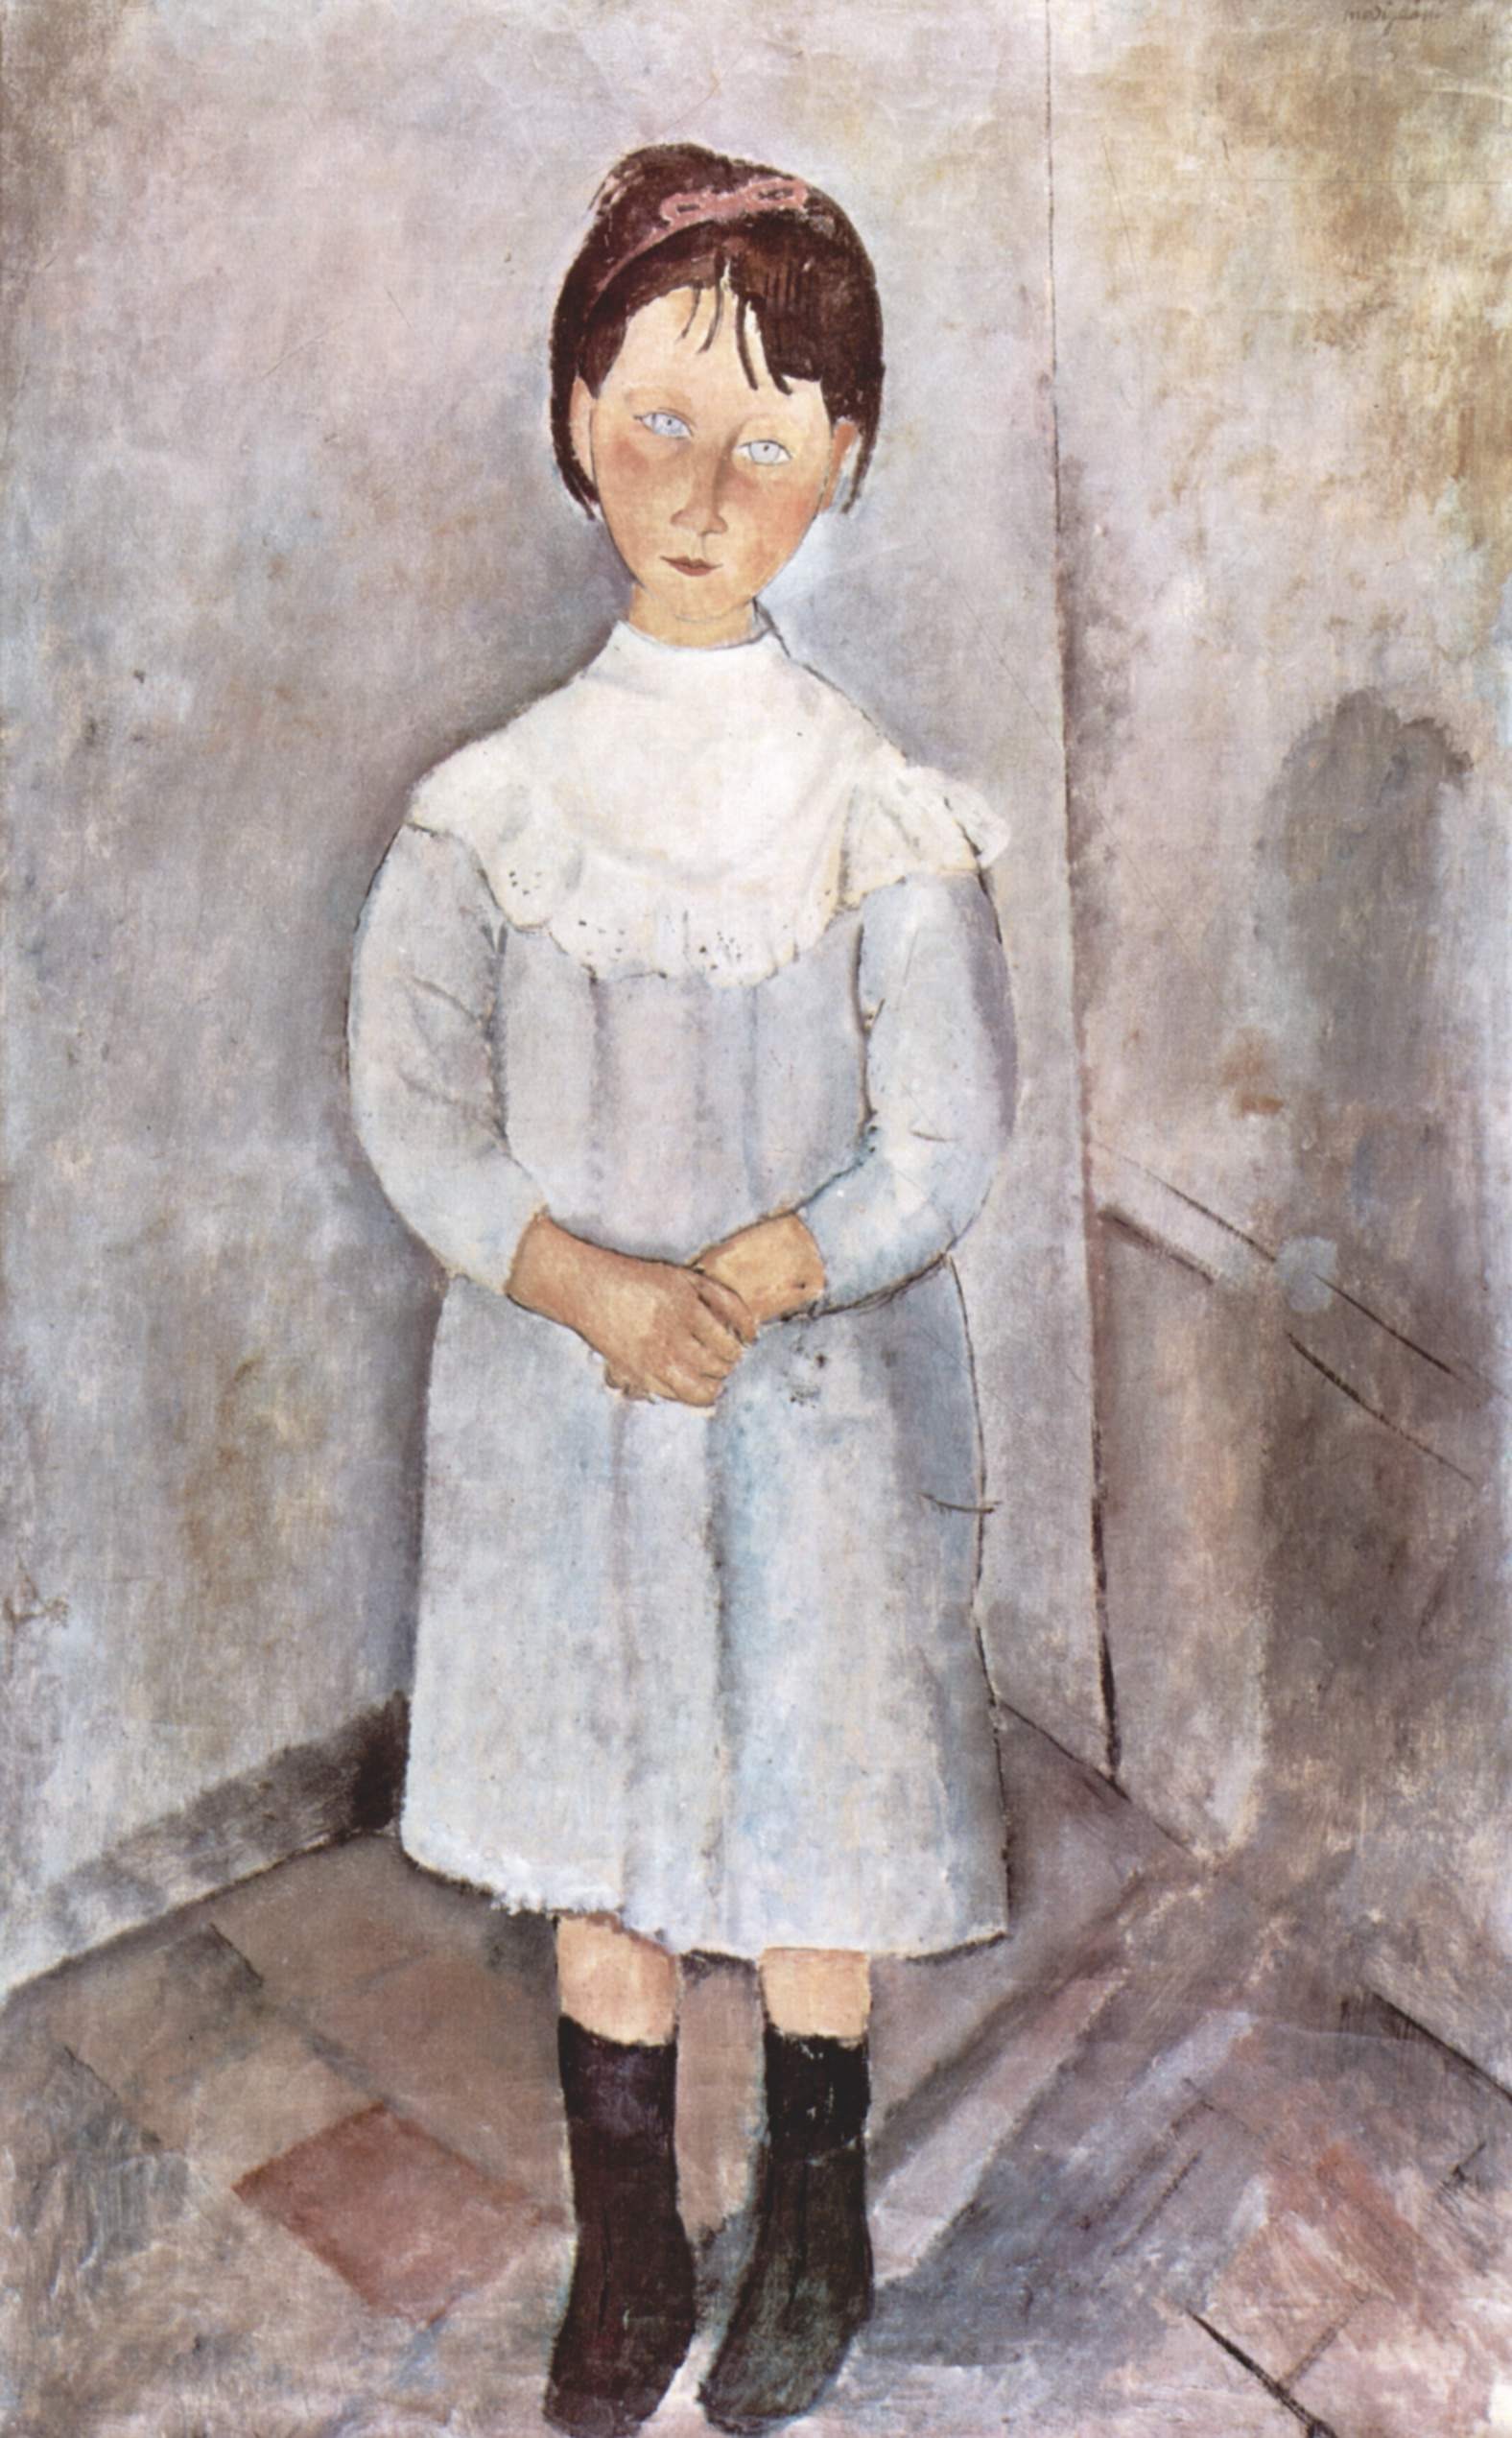
girl, female, portrait, artistic, child, clothing, painting, art, dress, sketch, artistry, oil on canvas, ancient history, human positions, amadeo modigliani